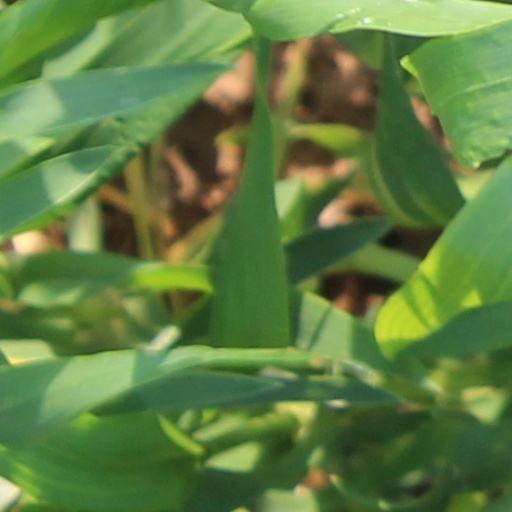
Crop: wheat